Buntkicktgut

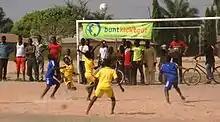
Playing with participants in their homeland – Buntkicktgut at the “Coupe de l’amitié” in Sokodé, Togo

Buntkicktgut supports its players not only in Germany but also in their engagement in and for their homelands. The potential for collaboration with diaspora/migrant organisations with civil society organisations in Germany and in other countries is immense because the young people involved are real and tangible role models here and back home. Since 2010 buntkicktgut has been active in the city of Sokodé in Togo, West Africa. Sokodé is the hometown of long term player turned Buntkicktgut employee Oussman Kofia. Since 2011, he has shown players from Buntkicktgut his hometown once a year as part of the “Festekpé” regional festival of culture and the “Coupe de l’amitié” football tournament. Together with his father Bagna in 2013 he played an important role in founding the “Commission for Sport & Development” in Sokodé. Since 2015 Sokodé has counted as one of the official buntkicktgut locations.